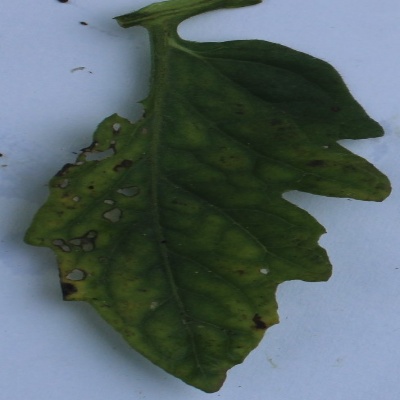
Crop: Tomato
Condition: septoria leaf spot